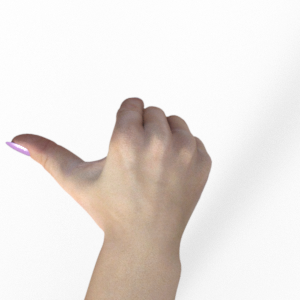
Label: rock